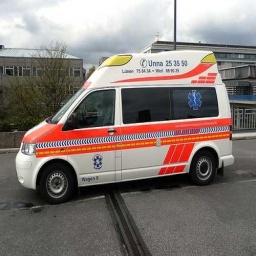
Label: ambulance